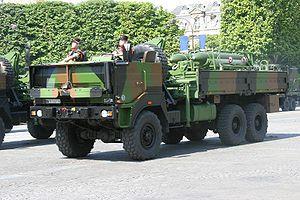
Le 61ᵉ régiment d'artillerie est un régiment d'artillerie de l'armée française, créé en 1910, et qui se distingua notamment lors de la Première Guerre mondiale, et lors de la bataille de France, au début de la Seconde Guerre mondiale. En 1914, les soldats allemands ont surnommé les artilleurs du 61ᵉ les « Diables noirs » à cause de leur courage, de la couleur de leur uniforme et de la poudre à canon qui leur noircissait le visage.
Le CL-289 est un drone de reconnaissance tactique hypervéloce de deuxième génération dérivé du CL-89. Il est issu d'un projet tri-nation entre le Canada, l'Allemagne de l'Ouest et la France. Le programme était mené par Bombardier Inc. et le groupe Canadair, en partenariat avec Dornier GmbH ; la Société Anonyme des Télécommunications intégrée depuis à Sagem et Matra intégré à Aerospatiale, sous contrat avec le gouvernement français, étaient responsables de l'optronique.
Le Renault TRM 10000 est un camion militaire français en service depuis 1987. Il est conçu pour le transport logistique et les systèmes d'armes.